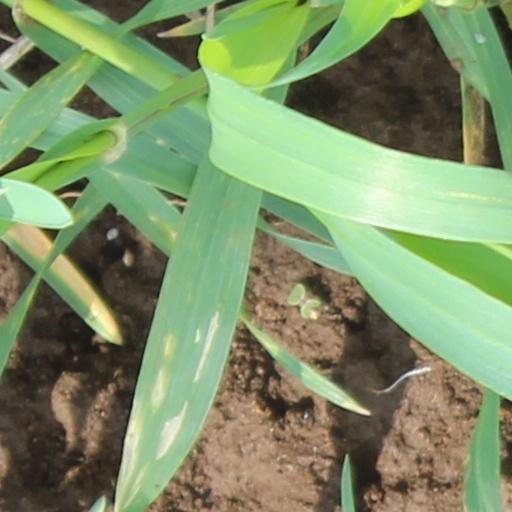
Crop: wheat